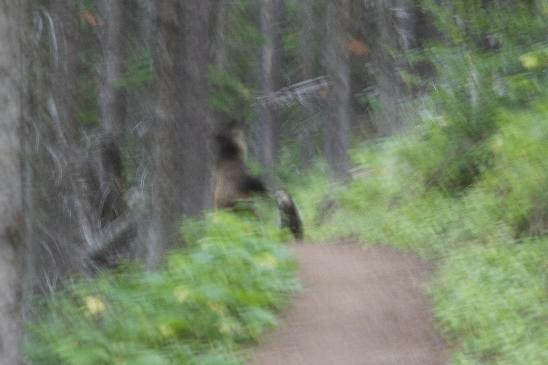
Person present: No